Walrond and Elizabeth Snell House

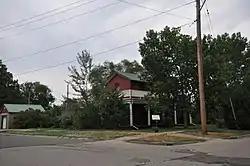

The Walrond and Elizabeth Snell House (also known as the William and Carolyn Ladd House) is a historic house located at 402 South Lake Street in Miles City, Montana.